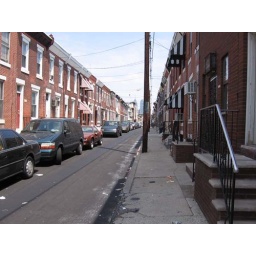
Is where Stephen and Albert's house in Philadelphia is. It's a sweet quiet street in S Philly.